Ariane 5

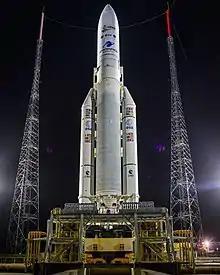
Ariane 5 flight VA-256 on the launch pad with the James Webb Space Telescope in December 2021

Ariane 5 is a retired European heavy-lift space launch vehicle operated by Arianespace for the European Space Agency (ESA). It was launched from the Guiana Space Centre (CSG) in French Guiana. It was used to deliver payloads into geostationary transfer orbit (GTO), low Earth orbit (LEO) or further into space. The launch vehicle had a streak of 82 consecutive successful launches between 9 April 2003 and 12 December 2017. In development since 2014, Ariane 6, a direct successor system was first launched in 2024.